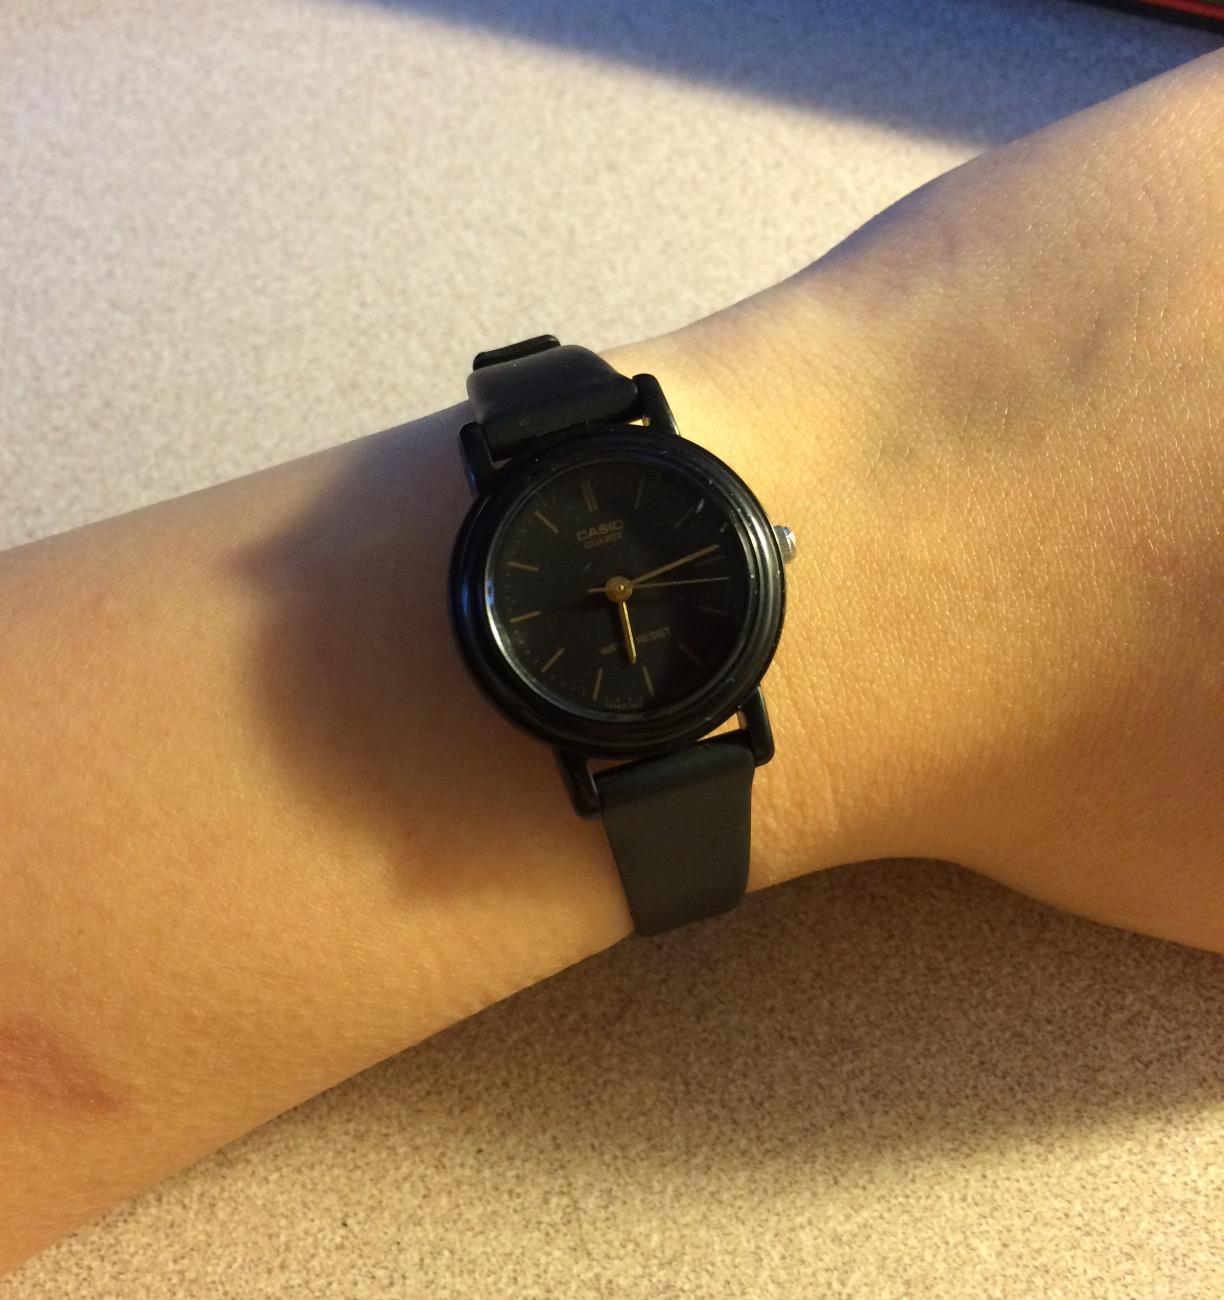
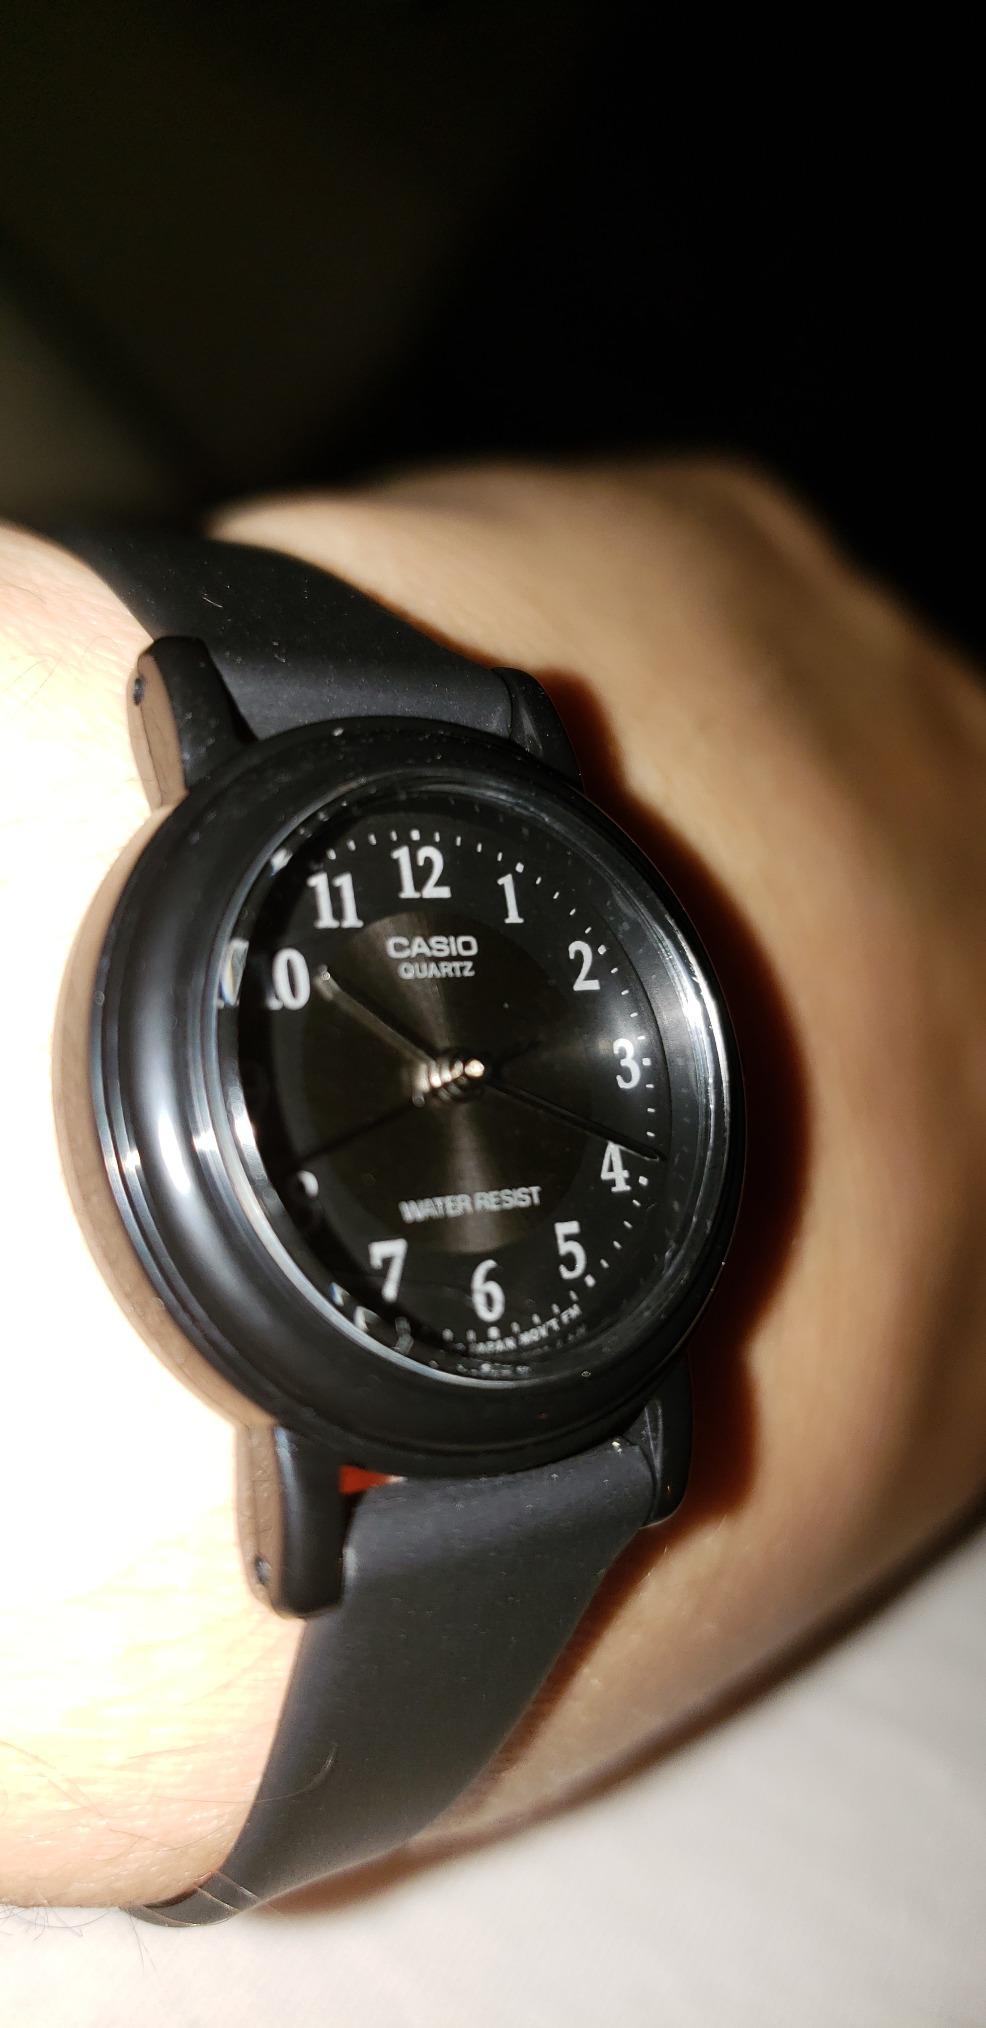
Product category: accessories_watch
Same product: no